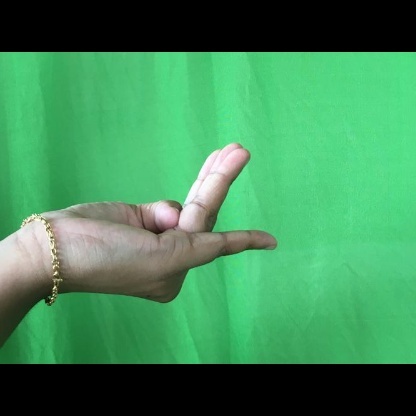
Mudra: Chaturam